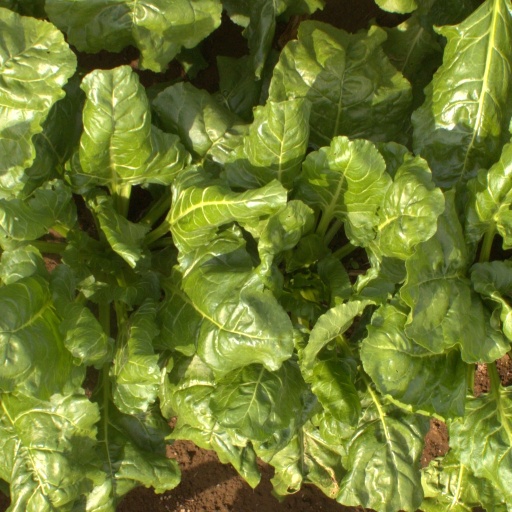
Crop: sugar beet